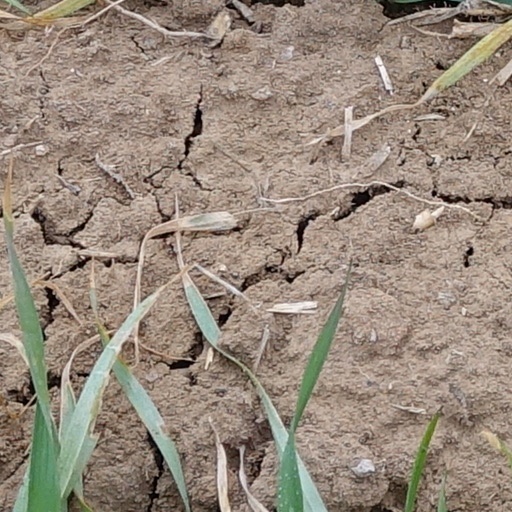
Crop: wheat